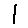
Label: 1